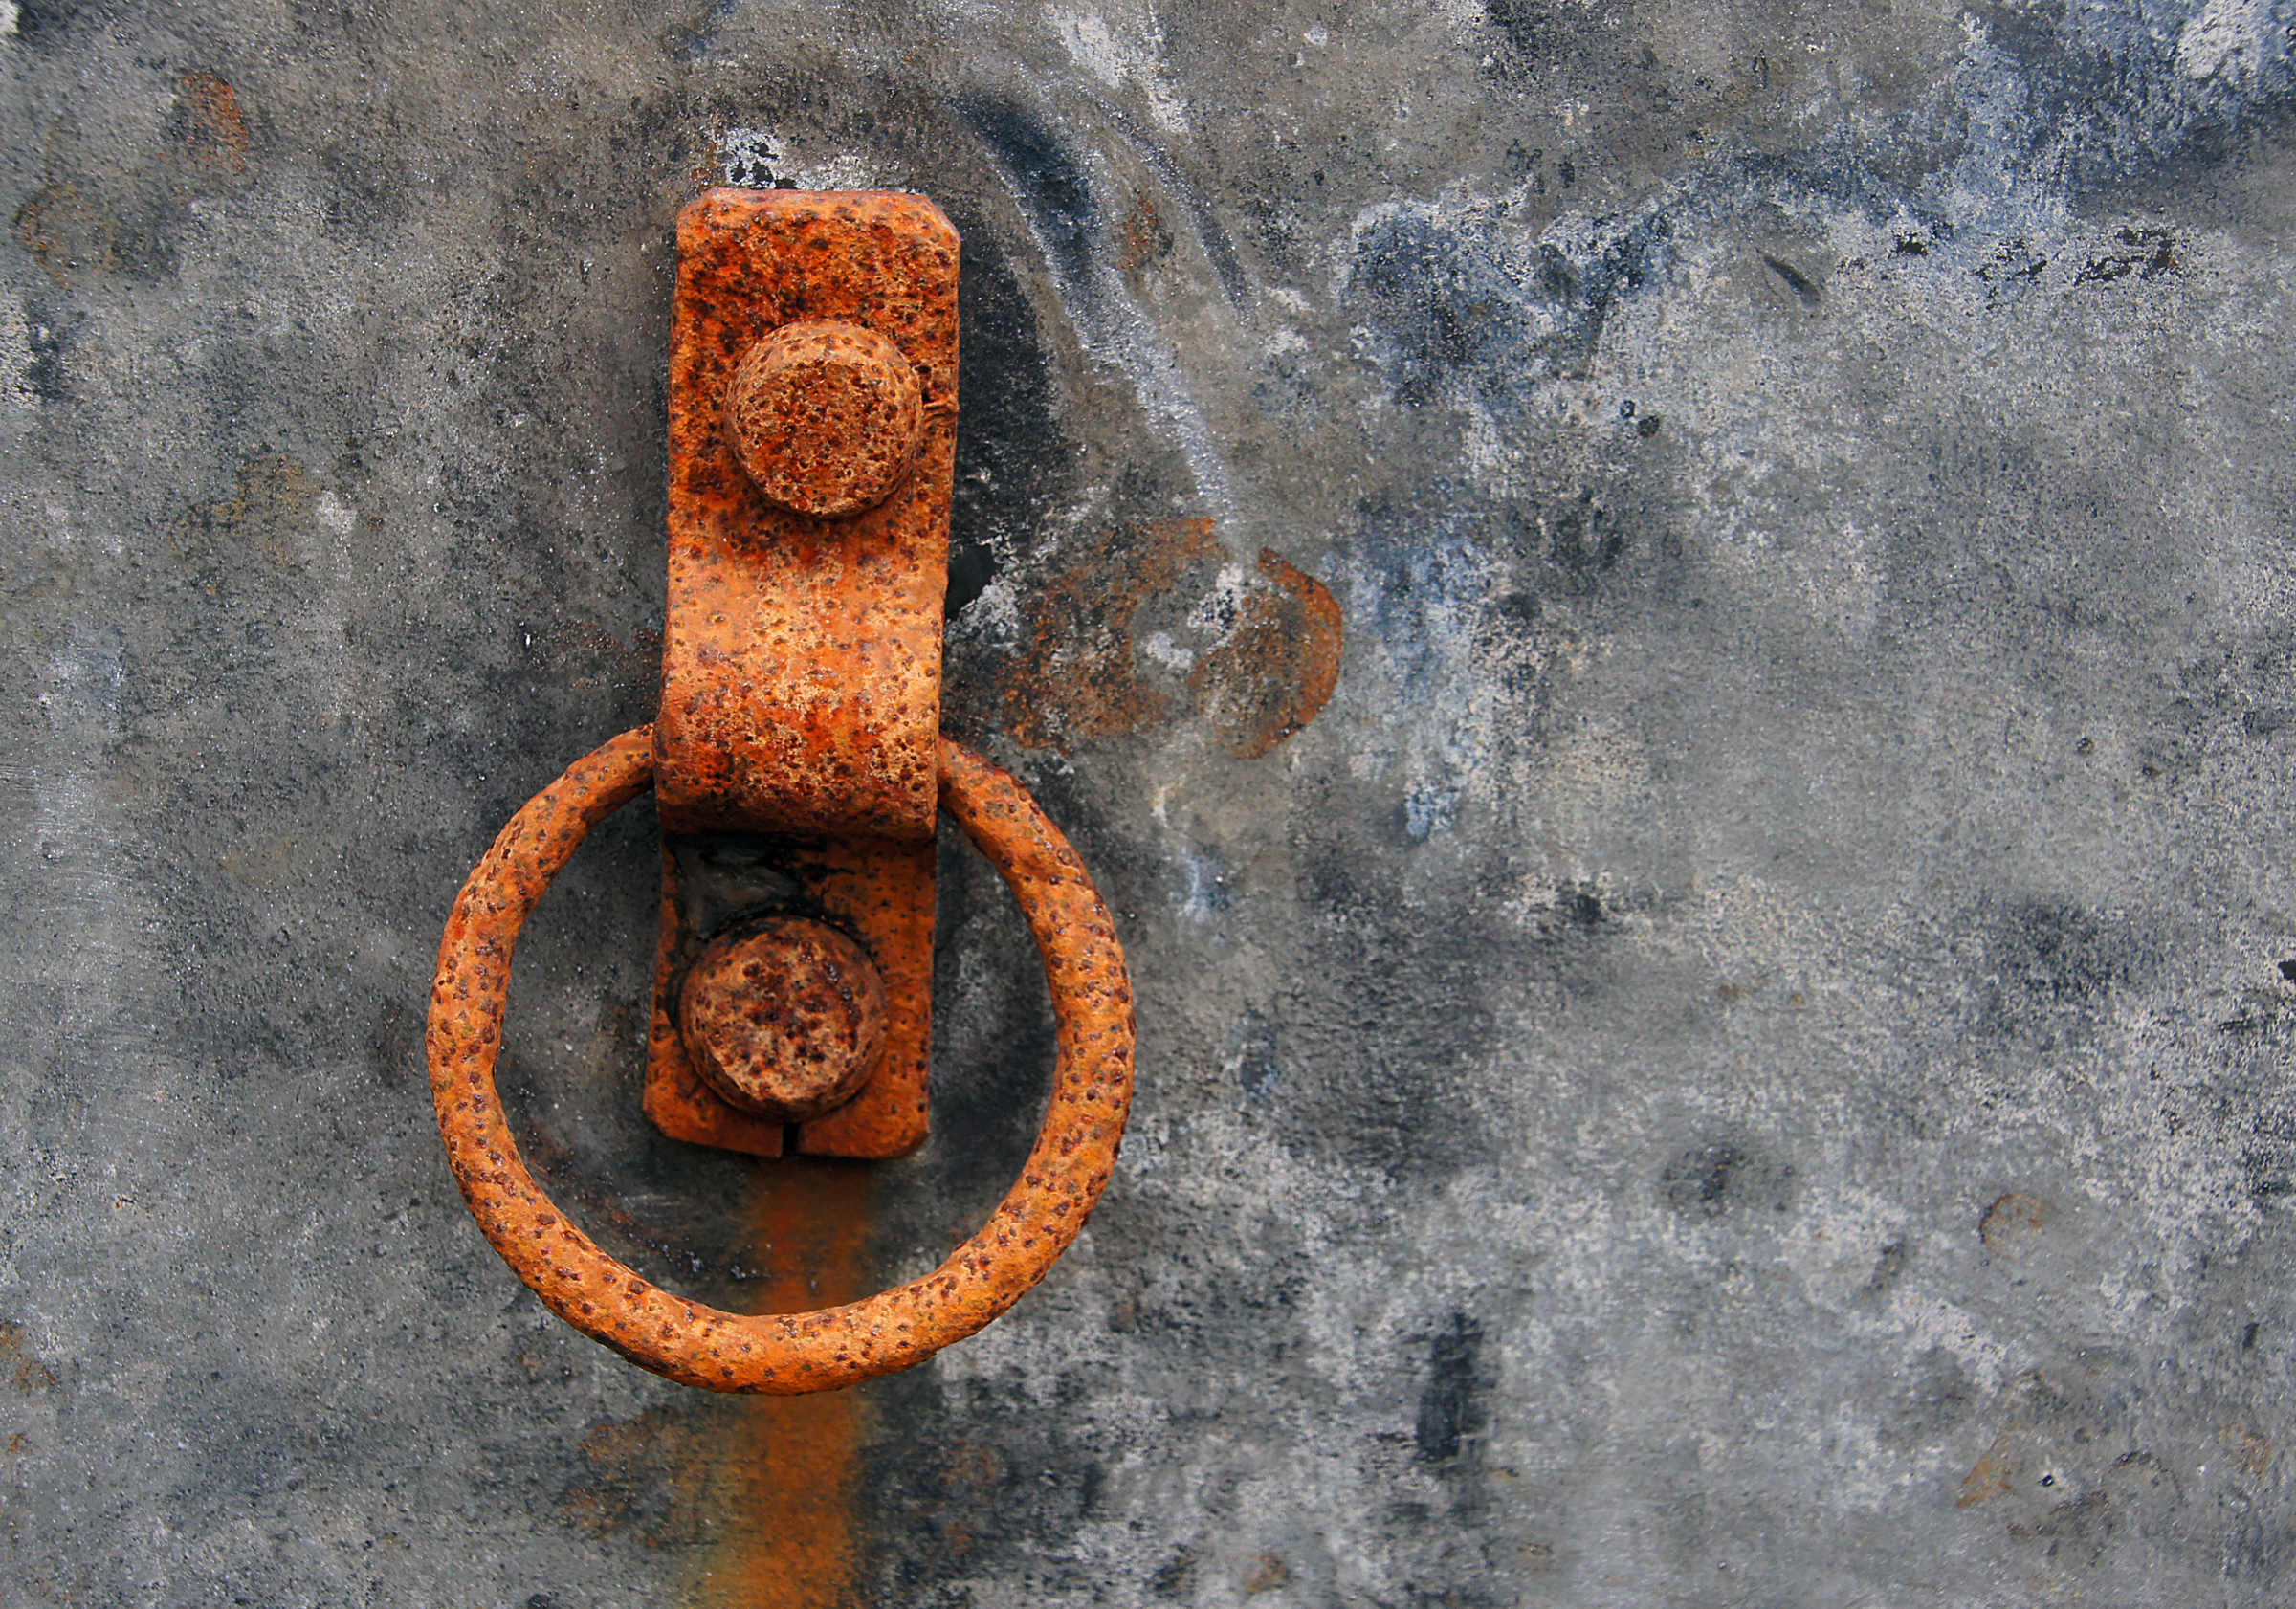
rock, wood, texture, number, wall, rust, soil, brick, material, iron, carving, sonydslra580